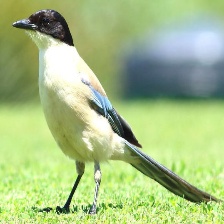
Species: IBERIAN MAGPIE
Scientific name: CYANOPICA COOKI
ImageNet parent category: magpie